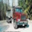
Label: truck